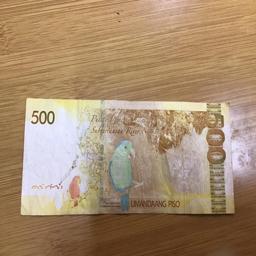
Label: 500_Back